Vincenzo Bellini

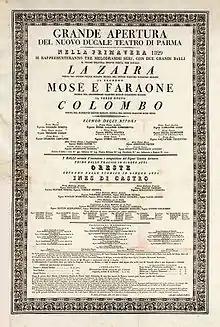
Poster for Nuovo's opening night

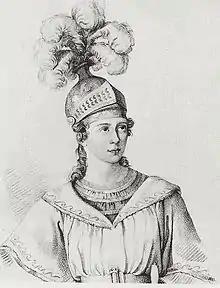
Maria Malibran as Romeo-Bologna, 1832

"Zaira" was the opera which came into being following discussions with Barbaja in Milan in June 1828 for a second opera for La Scala. At around the same time, Bellini reported to Florimo that he had been approached by Merelli about writing an inaugural opera for the soon-to-be completed Teatro Ducale (now the Teatro Regio) in Parma which was due to open during the following year on 12 May 1829. Initially, the opera was to be "Carlo di Borgogna", but composer and librettist decided to tackle "a drama so ... hallowed as Voltaire's "Zaïre"", but this proved to be more challenging for Romani than first imagined.